Ethnic cleansing

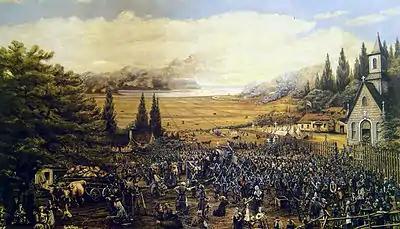
1893 painting by George Craig, depicting the deportation of the Acadians from Grand-Pré in 1755.

Ethnic cleansing is the systematic forced removal of ethnic, racial, or religious groups from a given area, with the intent of making the society ethnically homogeneous. Along with direct removal such as deportation or population transfer, it also includes indirect methods aimed at forced migration by coercing the victim group to flee and preventing its return, such as murder, rape, and property destruction. Both the definition and charge of ethnic cleansing is often disputed, with some researchers including and others excluding coercive assimilation or mass killings as a means of depopulating an area of a particular group, or calling it a euphemism for genocide or cultural genocide.